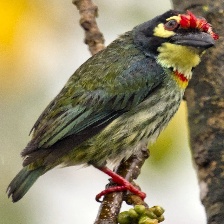
Species: COPPERSMITH BARBET
Scientific name: MEGALAIMA HAEMACEPHALA